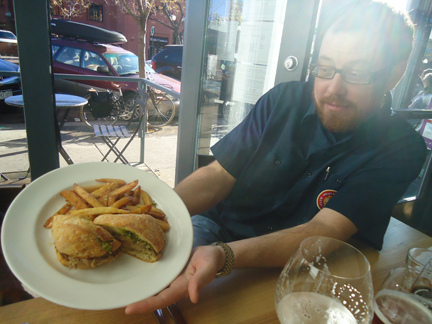
user: Given an image and a question. Answer the question in a short answer. Question: At what angle is the man holding the plate? Short Answer:
assistant: 90